James Baker

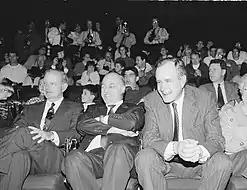
Secretary of State James Baker with U.S. president George H.W. Bush and Secretary of the Smithsonian Institution Robert McCormick Adams during a visit to Samuel P. Langley Theater at the National Air and Space Museum on January 15, 1992.

During the campaign, Baker continued to work as a member of the cadre of senior advisors with his deputy Darman, Spencer, Deaver, Stockman, Rollins, and Laxalt. Baker received credit for empowering conservative Republicans of the New Right—led by Representative Newt Gingrich—to decide much of the 1984 party platform, believing that Reagan would run on his actions as president more than specific policy proposals. Baker and Spencer did reject an attempt by platform-drafters to forswear any future tax hikes. Instead, they had Reagan make his stance not that he would promise not to raise taxes, only that he had "no plans" to raise taxes. The latter would allow Reagan to avoid upsetting anti-tax conservatives while allowing that taxes could be necessary to reaching a balanced budget without major cuts to Medicare or Social Security.